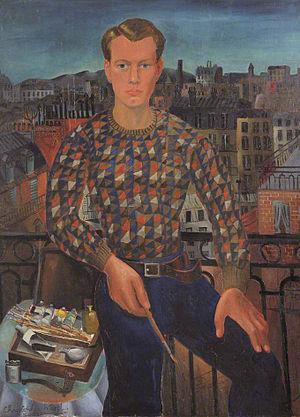
Christopher ’’Kit’’ Wood, né le 7 avril 1901 à Knowsley, près de Liverpool et mort le 21 août 1930 à Salisbury, est un peintre anglais dont l’œuvre a influencé le développement du modernisme anglais, malgré la disparition prématurée de son auteur à la vie bohème, mouvementée et marquée par l'addiction aux drogues. C'est l'un des rares peintres britanniques à avoir obtenu une certaine reconnaissance dans la mouvance artistique parisienne des années 1920.